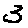
Label: 3